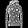
Label: Pullover